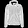
Label: Coat